Roger Schmidt (footballer)

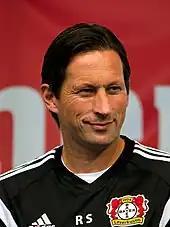
Schmidt with Bayer Leverkusen in 2015

After his first season, Schmidt signed a new contract until 2019. On 21 February 2016, he was sent off by referee Felix Zwayer in a game against Dortmund after disputing a free kick that led to the opponents scoring the only goal of the match. He initially refused to leave, causing Zwayer to suspend the game and lead the players off the field, culminating in an eight-minute delay before the match resumed without Schmidt on the field. The 2015–16 season ended in third with Champions League qualification.